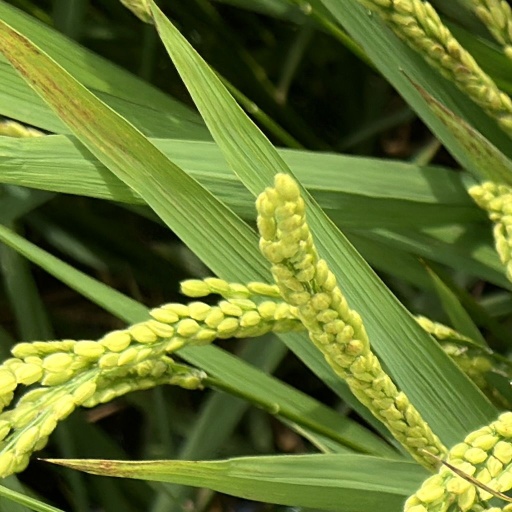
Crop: rice